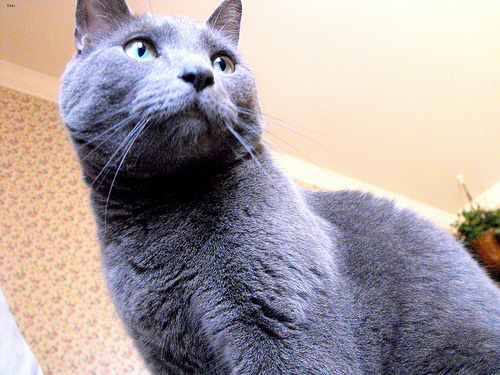
Animal: cat
Breed: russian_blue